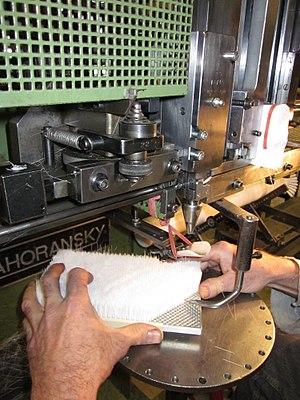
Empoilage d'une brosse à la machine dite machine à présenter Français
Une brosse est généralement définie comme un outil ou un ustensile de nettoyage constitué de touffes de filaments de matières diverses, fixées sur un support. Les brosses sont principalement connues comme ustensiles de ménage et de toilette mais elles servent à des tâches très variées dans de nombreux domaines dont l'art, l'artisanat et l'industrie.